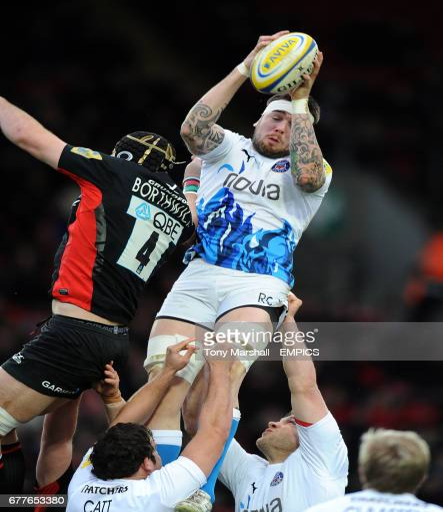
athlete wins the ball in the line out